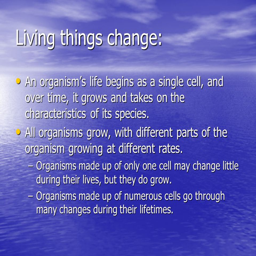
living things change : an organism 's life begins as a single cell , and over time , it grows and takes on the characteristics of its species .